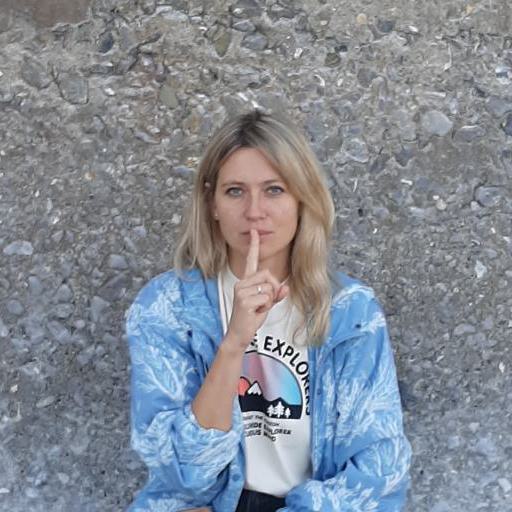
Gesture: mute